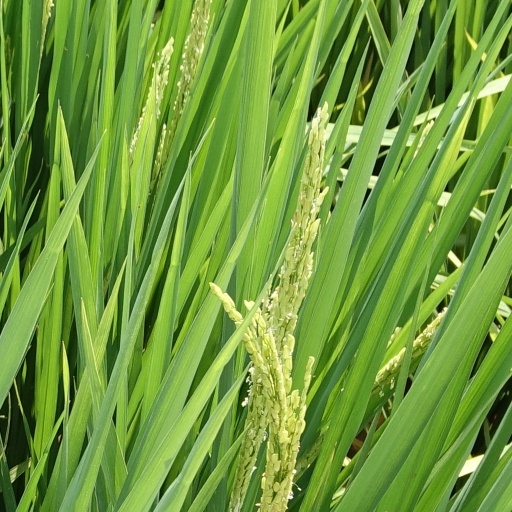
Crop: rice